Reston, Florida

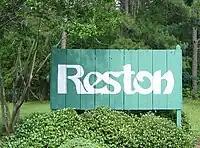
Entrance to Reston, Florida

Reston is an unincorporated community in Gadsden County, Florida, United States. It includes more than 100 homes. Development is guided by the Homeowners' Association of Reston, Inc.